Kuthoosi

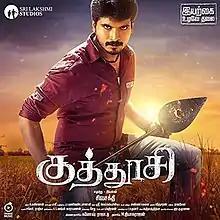
Film poster

Kuthoosi is a 2019 Indian Tamil-language action drama film written and directed by Siva Sakthi. The film stars Dileepan and Amala Rose Kurian in the lead roles while Yogi Babu and Siva play supportive roles in the film. The film was released on 25 January 2019 clashing with "Charlie Chaplin 2" and "Simba" on the same date and opened to mostly average reviews from the critics.